Wöbbelin concentration camp

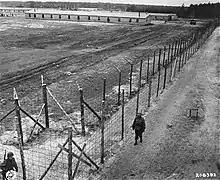
American soldiers patrol the perimeter of the newly liberated Wöbbelin concentration camp

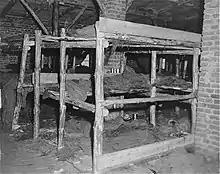
Bunks in the barracks

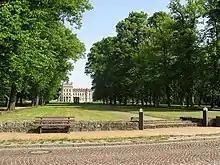
The Ludwigslust Palace garden front from the axial "Hofdamenallee", a memorial and grave field for 200 inmates of Wöbbelin concentration camp May 28, 2008

Wöbbelin was a subcamp of the Neuengamme concentration camp near the city of Ludwigslust. The SS had established Wöbbelin to house concentration camp prisoners whom the SS had evacuated from other camps to prevent their liberation by the Allies. At its height, Wöbbelin held some 5,000 inmates, most of whom were suffering from starvation and disease. The camp was freed on May 2, 1945.